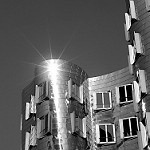
Label: B & W